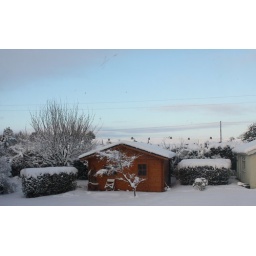
I love the blue in the sky here contrasting with the white snow.